Penetrating trauma

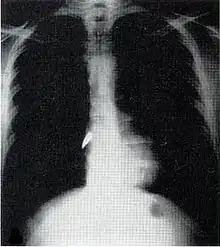
X-ray showing a bullet (white spot) in the heart

Most penetrating injuries are chest wounds and have a mortality rate (death rate) of under 10%. Penetrating chest trauma can injure vital organs such as the heart and lungs and can interfere with breathing and circulation. Lung injuries that can be caused by penetrating trauma include pulmonary laceration (a cut or tear) pulmonary contusion (a bruise), hemothorax (an accumulation of blood in the chest cavity outside of the lung), pneumothorax (an accumulation of air in the chest cavity) and hemopneumothorax (accumulation of both blood and air). Sucking chest wounds and tension pneumothorax may result.